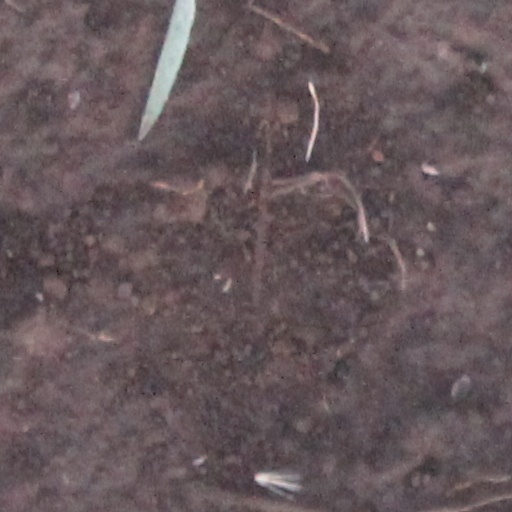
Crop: wheat